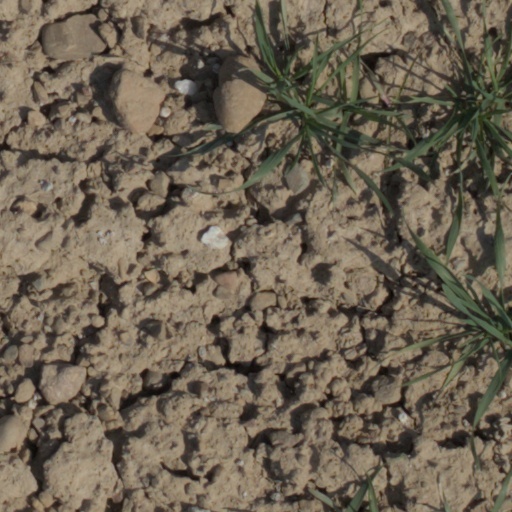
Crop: wheat